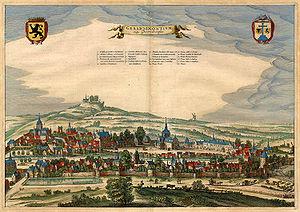
Grammont est une ville néerlandophone de Belgique située en Région flamande dans la province de Flandre-Orientale et le Denderstreek. Elle compte environ 33 000 habitants.